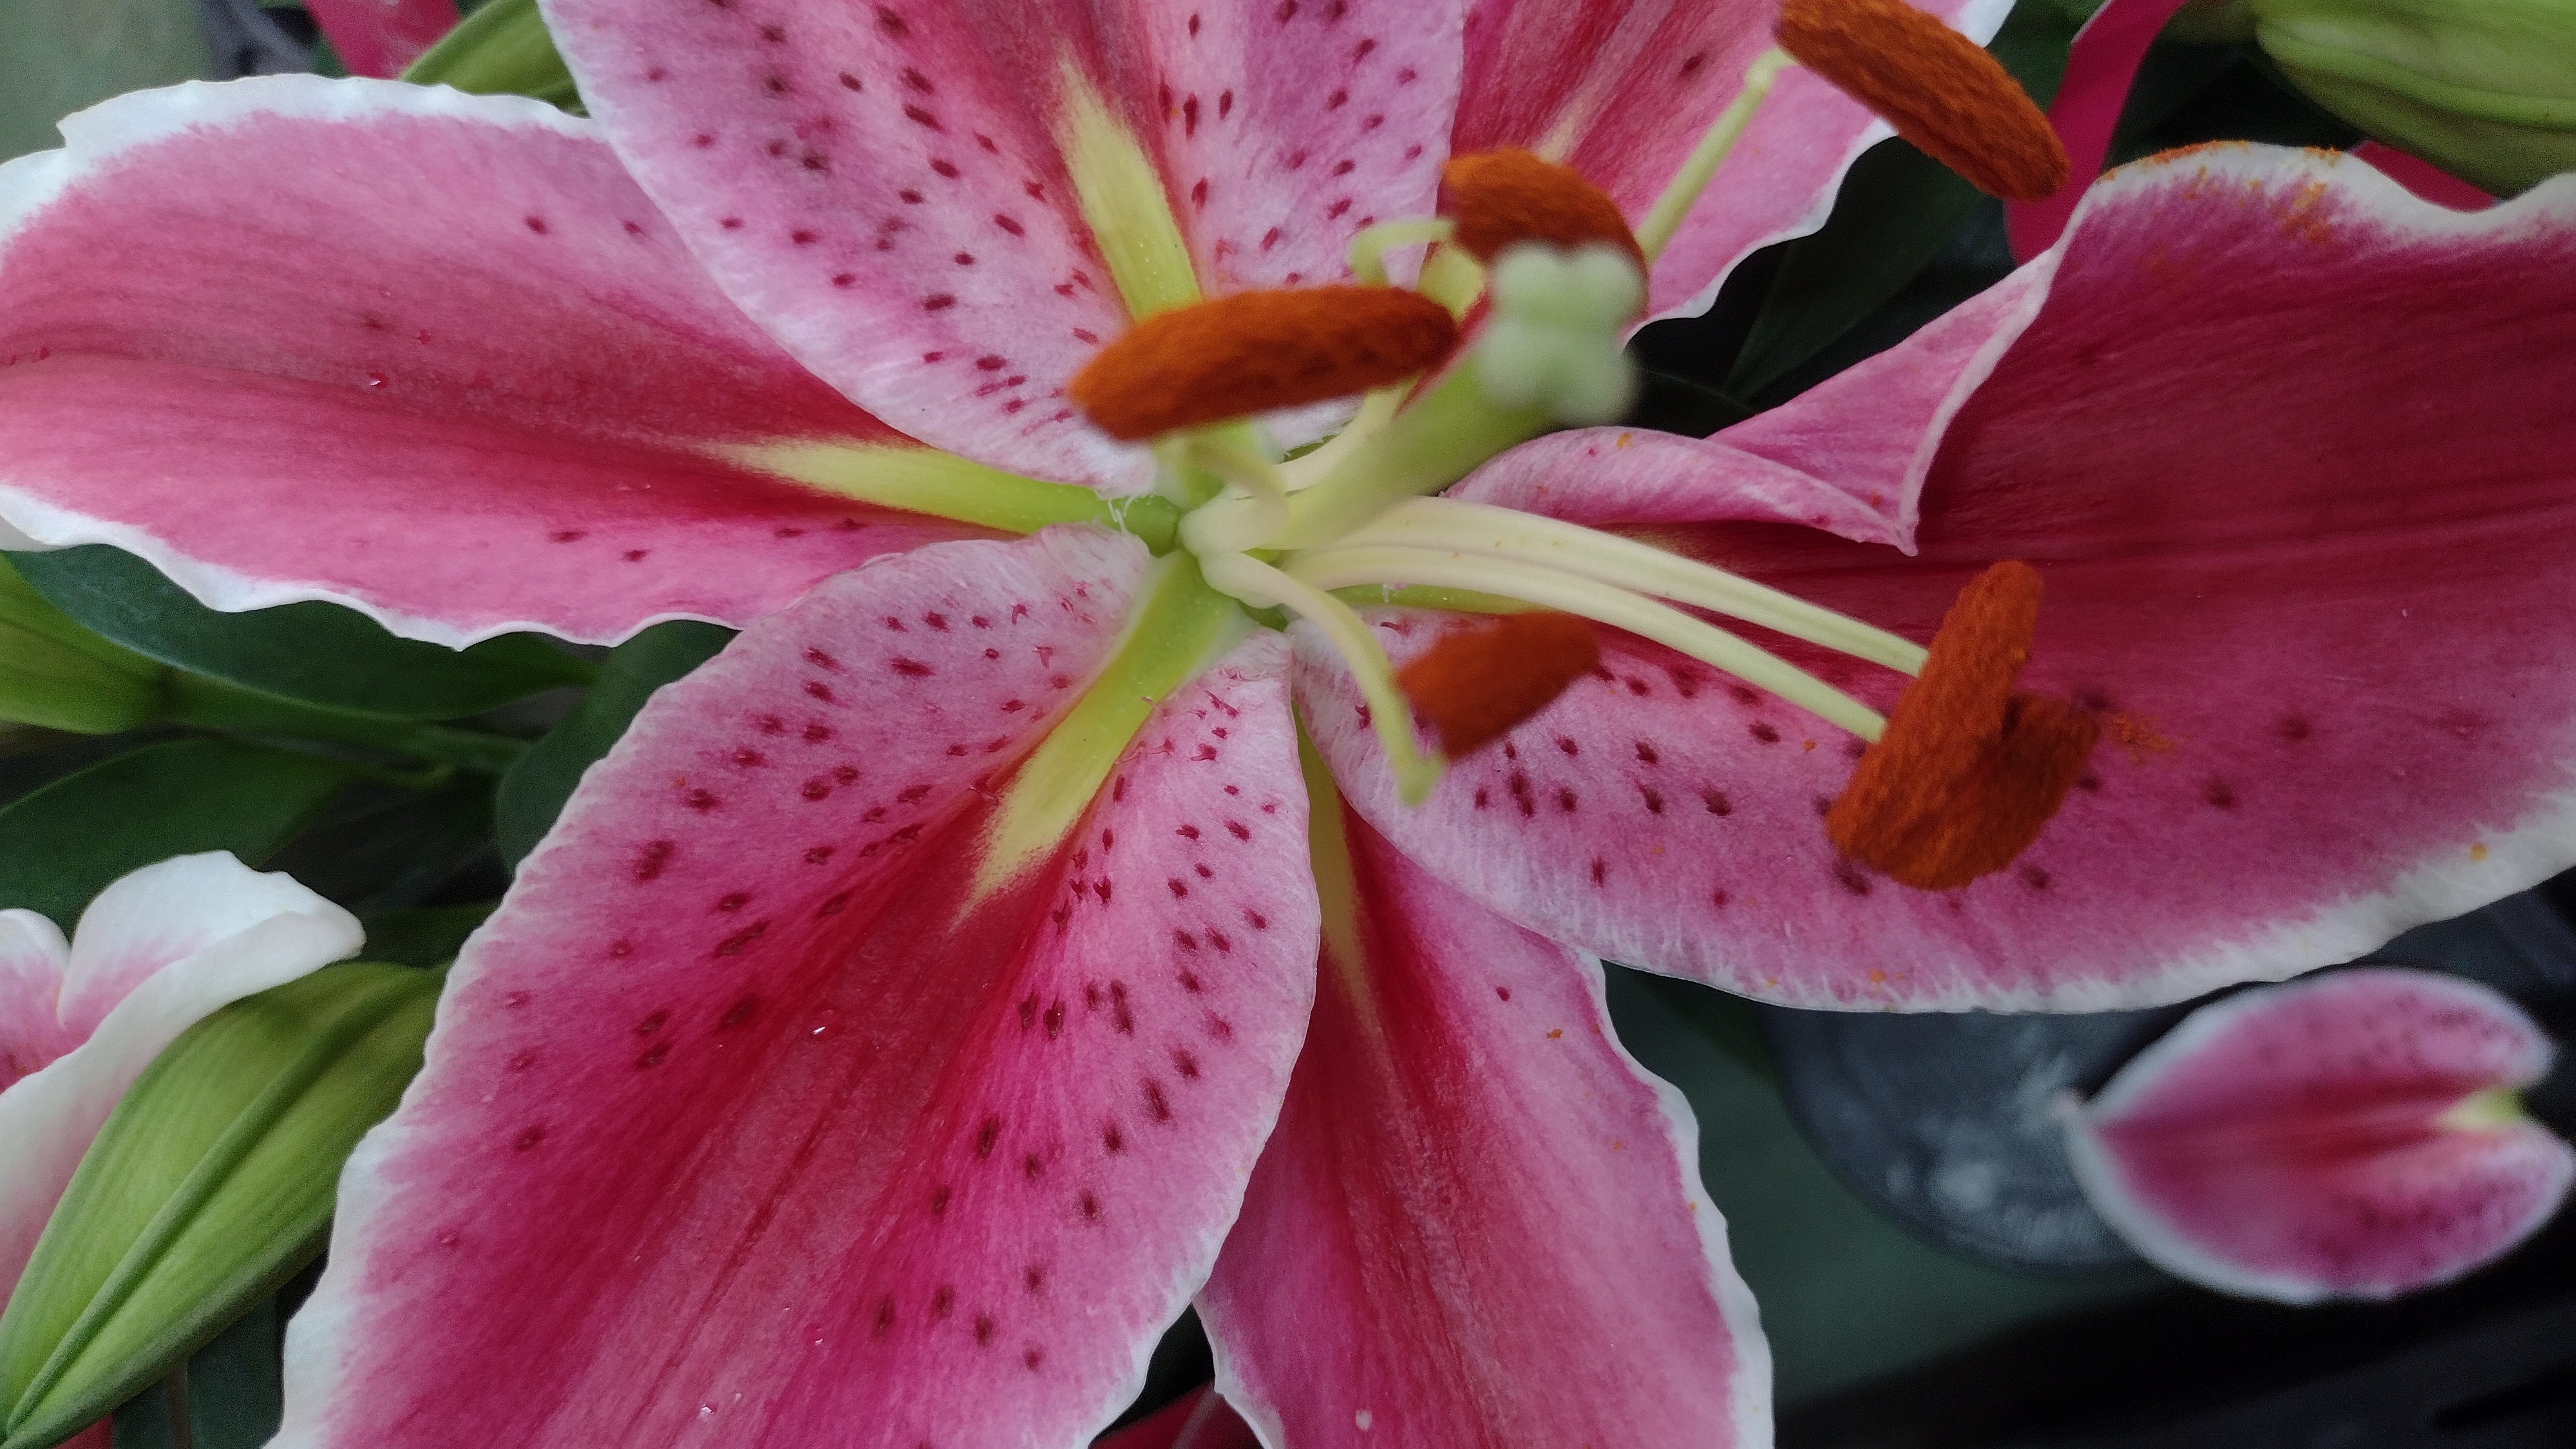
flower, plant, botany, petal, terrestrial plant, pink, stargazer lily, flowering plant, tiger lily, Lily order, close up, Pedicel, magenta, pollen, lily, macro photography, spring, peach, monocotyledon, annual plant, lily family, plant stem, blossom, photography, perennial plant, daylily, liquid, amaryllis family